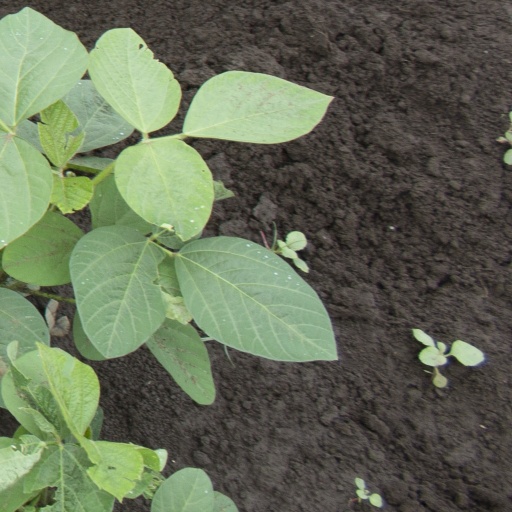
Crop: soybean